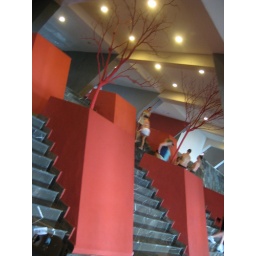
red trees in the lobb-e